Jogajog (film)

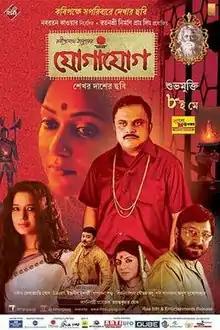
Theatrical release poster

Jogajog ( Communication) is a 2015 Bengali film adaptation of Rabindranath Tagore's 1929 novel of the same name directed by Sekhar Das.